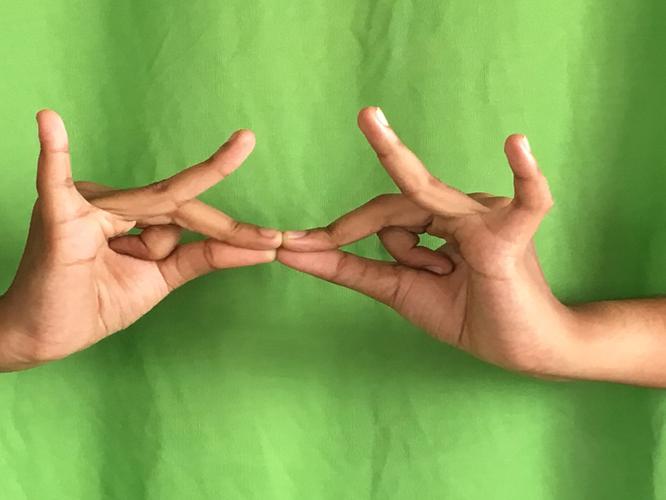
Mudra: Sakata
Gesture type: double_hand